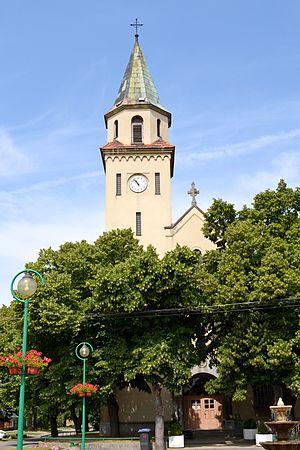
Kalinkovo est un village de Slovaquie situé dans la région de Bratislava.